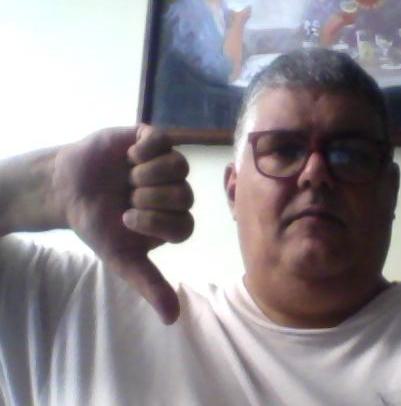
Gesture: dislike